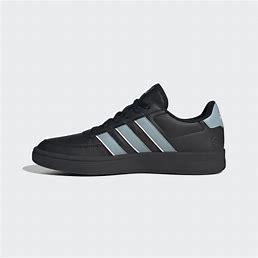
Brand: Adidas
Model: Breaknet